Emma Smith

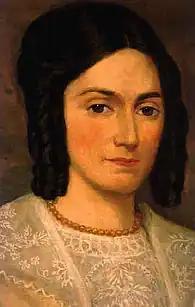
Emma Smith, painted by Lee Greene Richards

On November 6, 1832, Emma gave birth to Joseph Smith III in the upper room of Whitney's store in Kirtland. Young Joseph (as he became known) was the first of her natural children to live to adulthood. A second son, Frederick Granger Williams Smith (named after Frederick G. Williams, a counselor in the church's First Presidency), followed on June 29, 1836. As the Kirtland Temple was being constructed, Emma spearheaded an effort to house and clothe the construction workers.